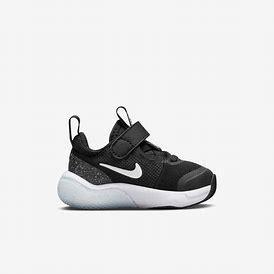
Brand: Nike
Model: Explor Next Nature